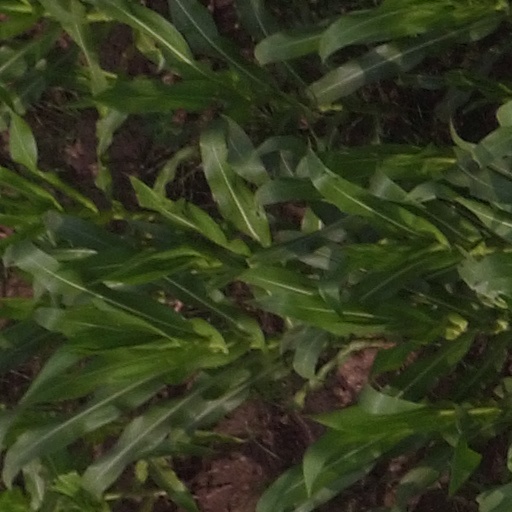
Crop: maize; corn